Vranje

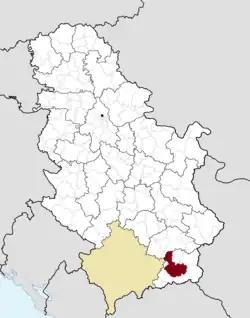
Markovo Kale Fortress

Vranje is a city in Southern Serbia and the administrative center of the Pčinja District. According to the 2022 census, the city itself has a population of 55,214 while the city administrative area has 74,381 inhabitants.